1565 in Sweden

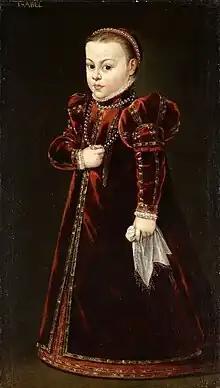
Verwilt Isabella Vasa

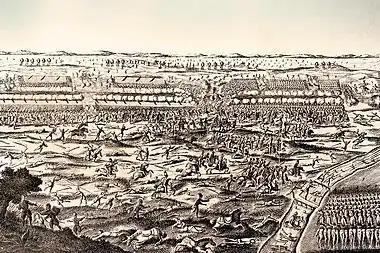
Battle of Axtorna

Eric XIV (13 December 1533 – 26 February 1577) was King of Sweden from 1560 to 1568, ascending the throne as the eldest son of Gustav I (Gustav Vasa) and Catherine of Saxe-Lauenburg. His reign was marked by ambition, intrigue, and a mix of reformist and authoritarian policies, contributing to his controversial legacy in Swedish history.